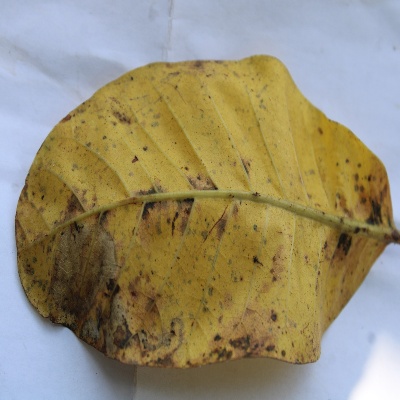
Crop: Cashew
Condition: anthracnose